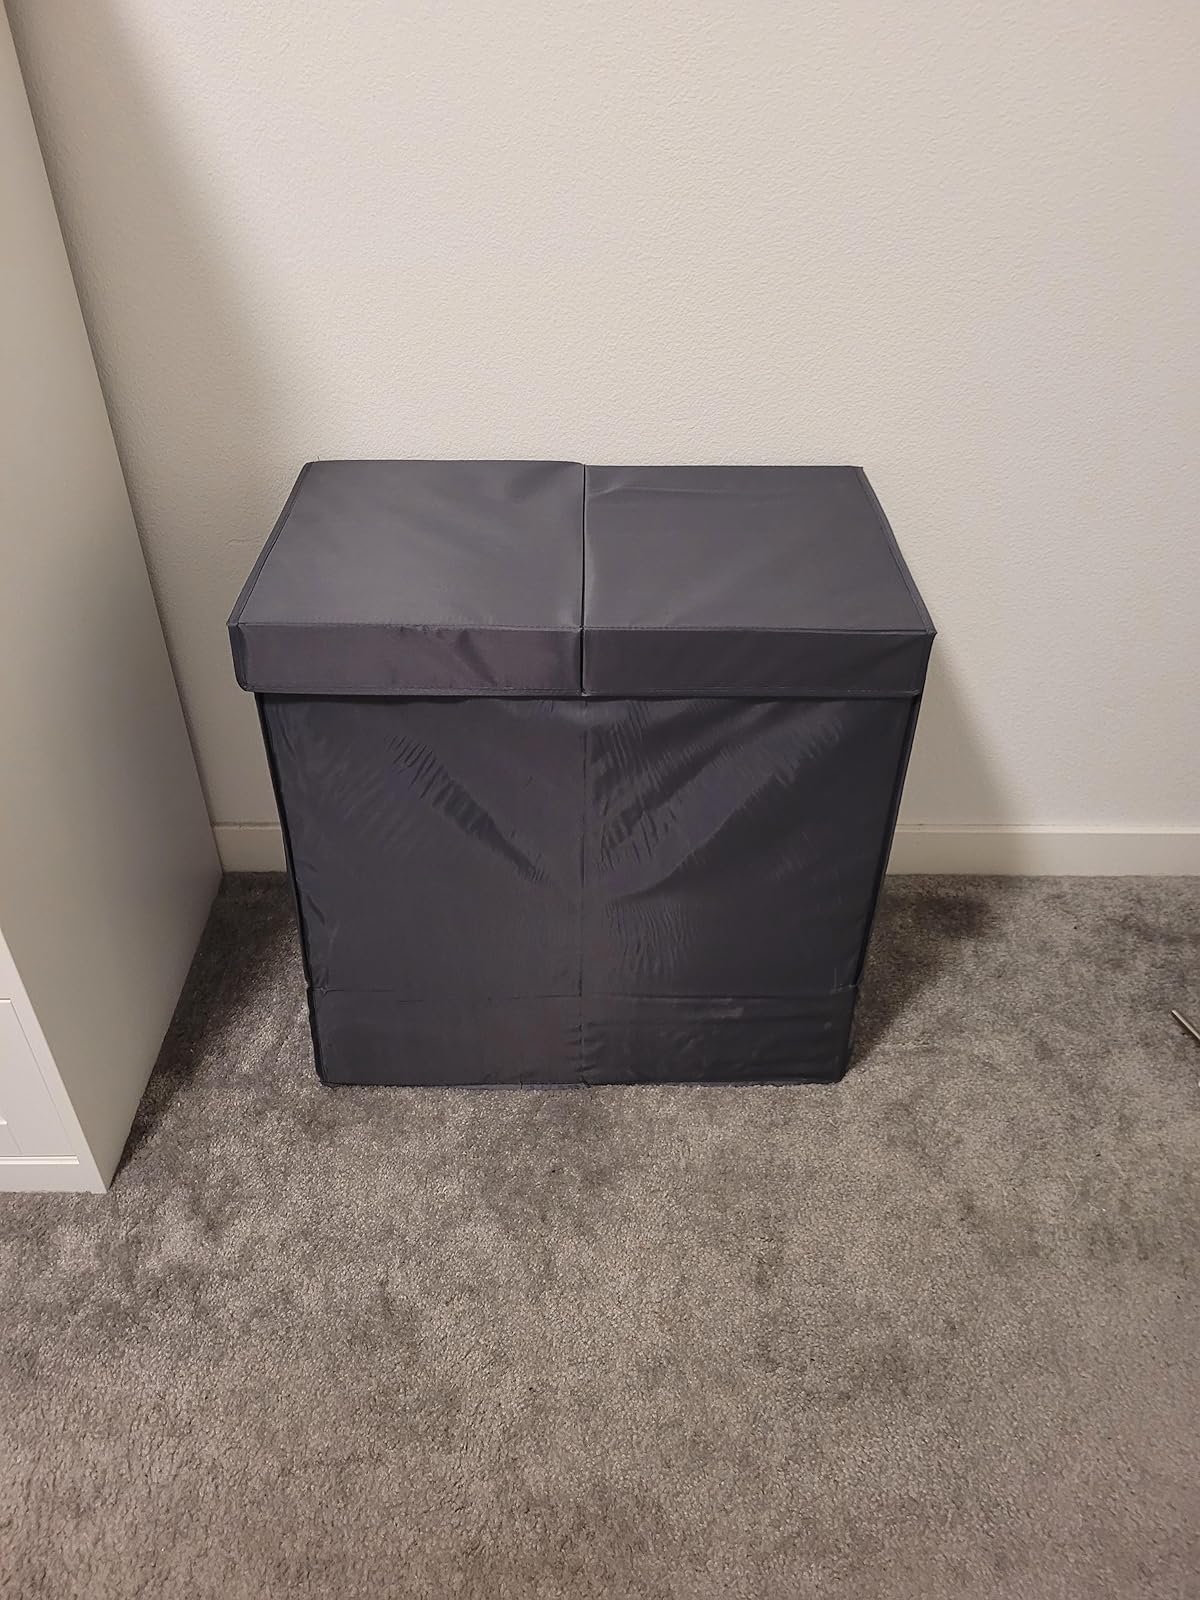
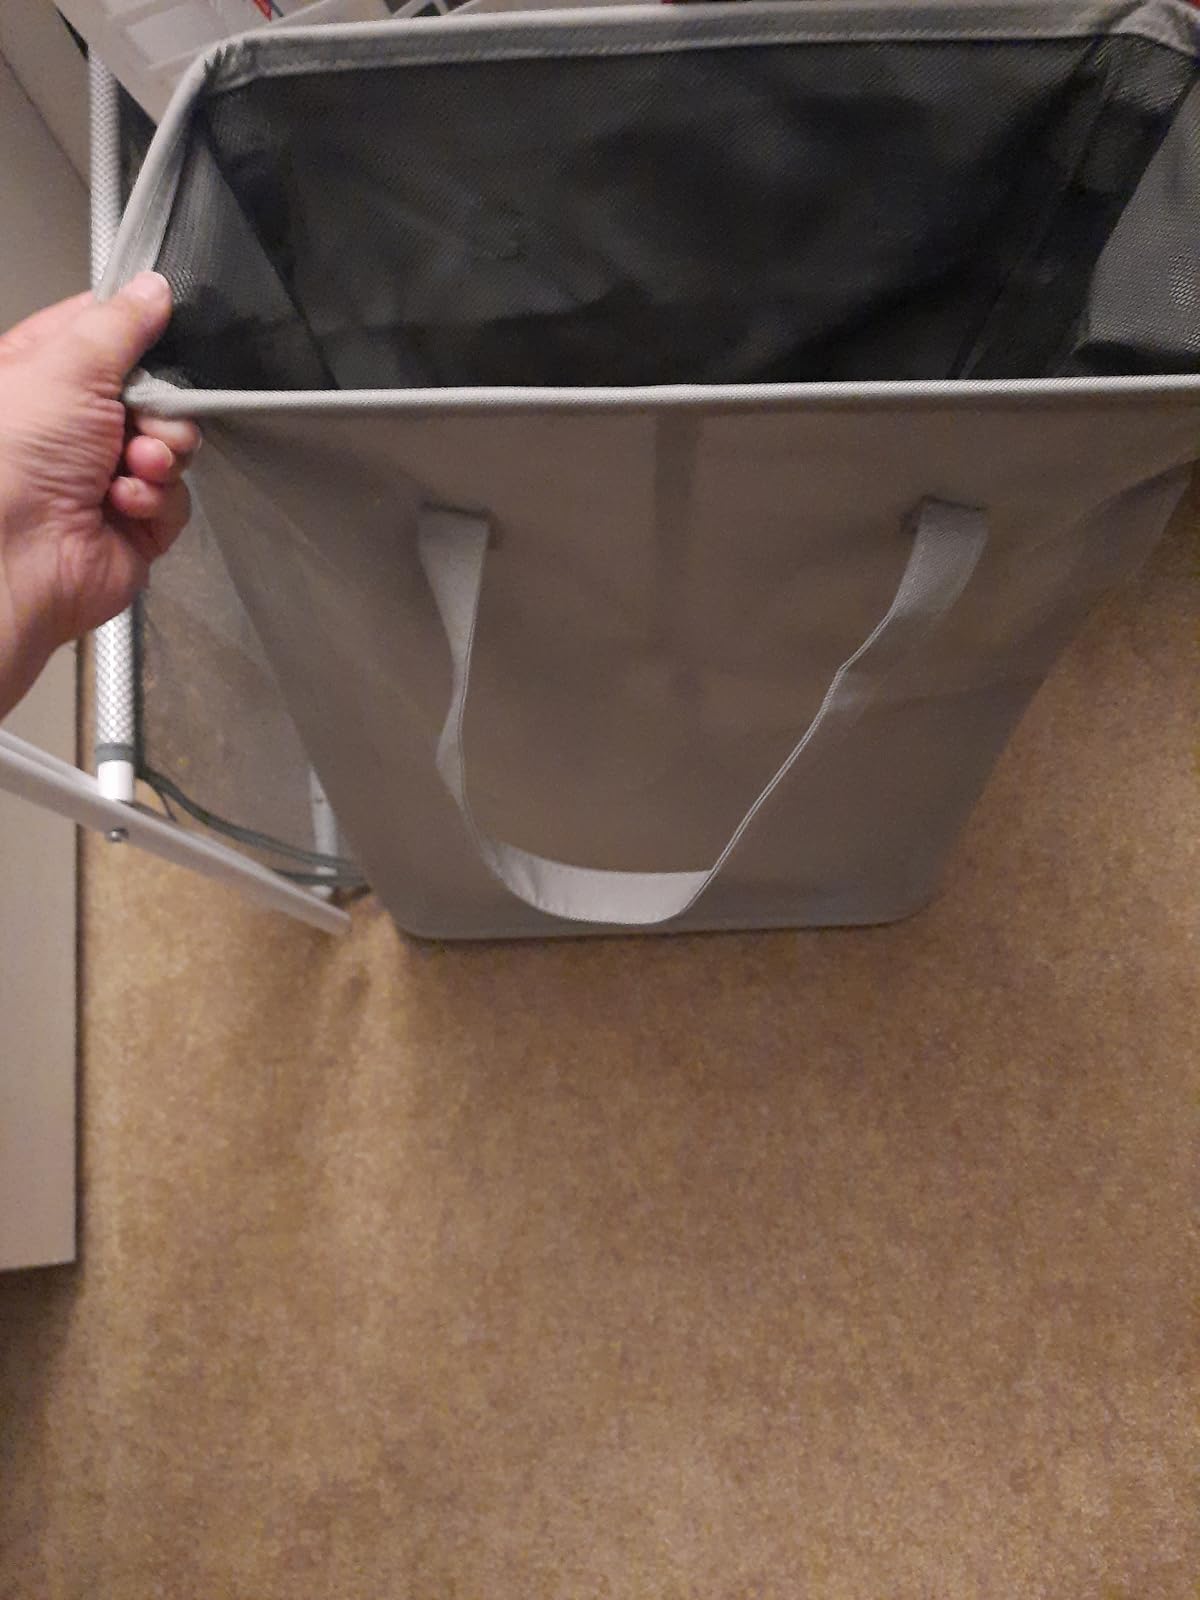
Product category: items_hamper
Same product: no